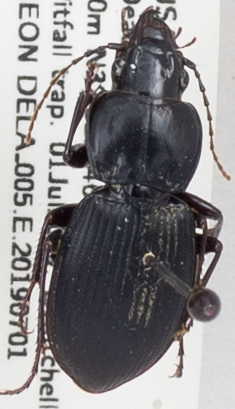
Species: Cyclotrachelus convivus
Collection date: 2019-07-01
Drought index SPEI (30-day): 1.01
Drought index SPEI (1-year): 1.13
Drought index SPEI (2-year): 0.86